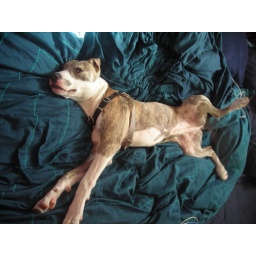
birdy and me working in my office i mean bed